Thalassocnus

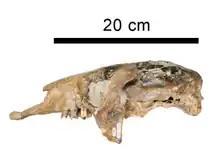
"T. antiquus" holotype skull

"Thalassocnus" were ground sloths that lived from the Late Miocene to the end of the Pliocene—Late Huayquerian to Early Uquian in the SALMA classification—and all five species were discovered in different horizons of the Pisco Formation in Peru. "T antiquus" was discovered in the Aguada de Lomas Horizon in 7 or 8 million year old strata; "T. natans" (the type species) from the Montemar Horizon lived around 6 million years ago (mya); "T. littoralis" from the Sud-Sacaco Horizon lived around 5 mya; "T. carolomartini" from the Sacaco Horizon lived between 3 and 4 mya; and "T. yaucensis" from the Yuaca Horizon lived 3 to 1.5 mya. Specimens were also found in the Bahía Inglesa Formation, the Coquimbo Formation, and the Horcón Formation in Chile. A total of three species has been identified with certainty in Chilean formations, "T. carolomartini", "T. natans", "T. antiquus" while the presence of "T. yaucensis" is judged likely.